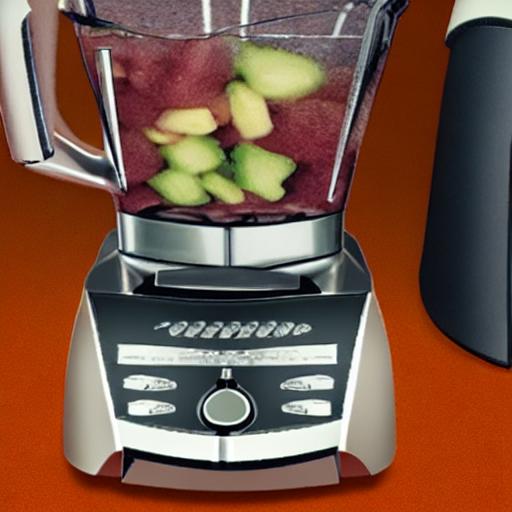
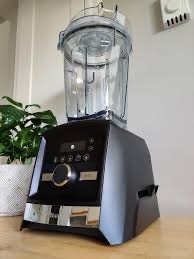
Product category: items_blender
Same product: no